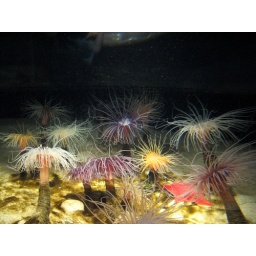
Underwater flowers - with a large turtle passing above